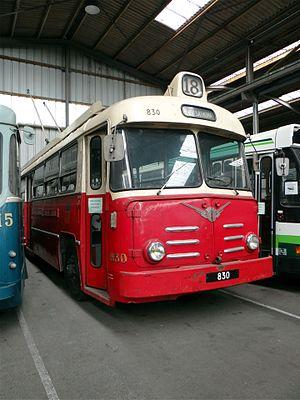
Trolleybus Vetra-Berliet de type VA3B2 N° 830 de 1954 - Lyon. Musée des transports urbains, interurbains et ruraux, Chelles, Seine-et-Marne, France.
Le trolleybus de Lyon est un réseau de trolleybus qui dessert la ville française de Lyon et une partie de son agglomération. Il est constitué de neuf lignes qui sont propriété du Syndicat mixte des transports pour le Rhône et l'agglomération lyonnaise et sont exploitées par Keolis Lyon sous la marque commerciale TCL. Le réseau date de 1935 et comporte actuellement neuf lignes. À l'époque de leur création, les trolleybus sont entrés en concurrence avec les tramways avant que ceux-ci soit supprimés. Aujourd'hui, le métro, les trolleybus et les tramways sont tous des moyens de transport efficaces. Les trolleybus sont notamment utiles pour desservir les vieilles rues de Lyon plus étroites que les avenues équipées de tramway. Lyon est une des trois dernières villes françaises à conserver un réseau de trolleybus, avec Limoges et Saint-Étienne.